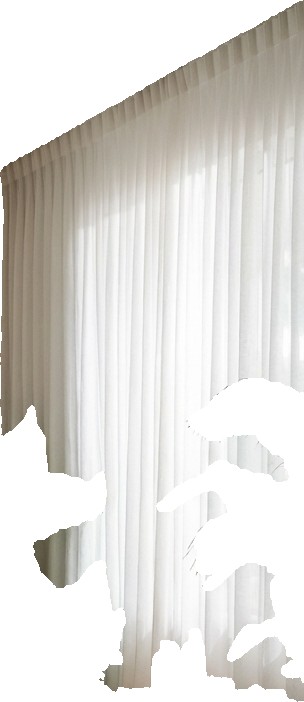
Surface category: curtain